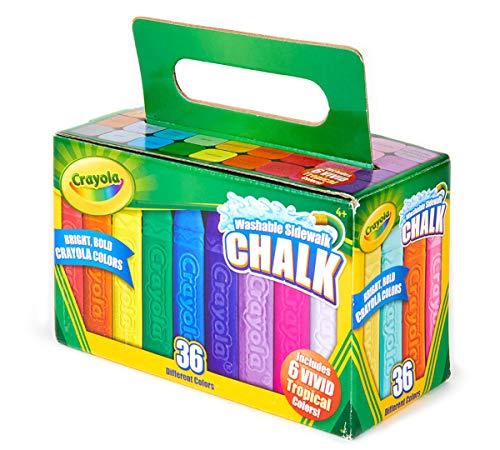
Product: Crayola Washable Sidewalk Chalk, Outdoor Toy, Gift for Kids, 36 Count
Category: Toys & Games | Arts & Crafts | Drawing & Painting Supplies | Chalk
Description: CRAYOLA CHALK SET: Features 36 sticks of Crayola sidewalk chalk in assorted colors.
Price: $7.94
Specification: ProductDimensions:3.6x7.6x4.8inches|ItemWeight:2.7pounds|ShippingWeight:2.7pounds(Viewshippingratesandpolicies)|ASIN:B07W7W4C8G|Itemmodelnumber:51-2036|Manufacturerrecommendedage:4yearsandup